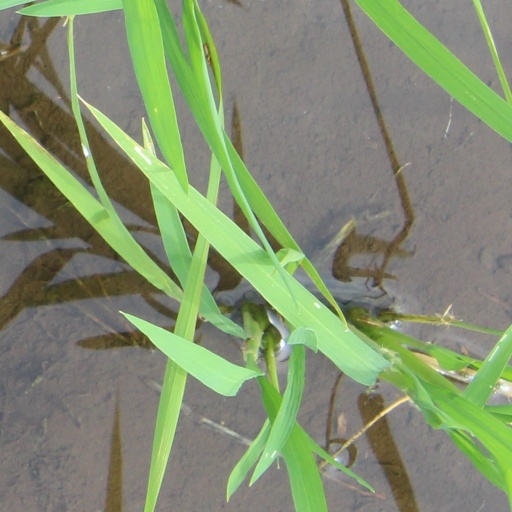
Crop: rice